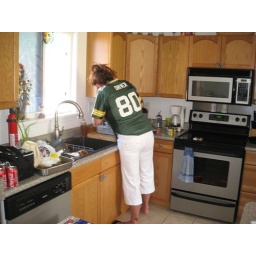
getting bird in oven